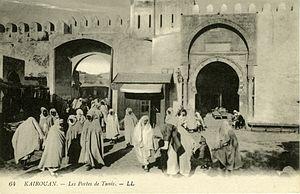
Les remparts de Kairouan sont un monument historique tunisien entourant la médina de Kairouan.